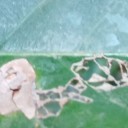
Label: Miner